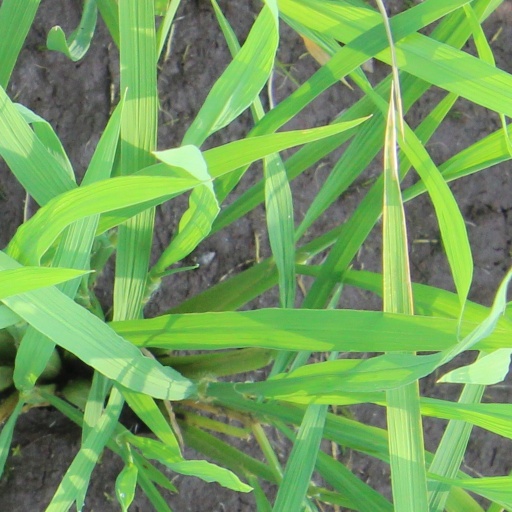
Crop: rice